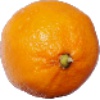
Label: lemon_meyer